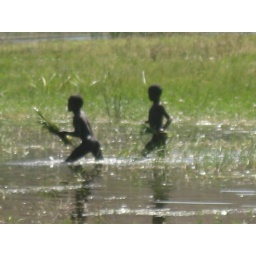
In Lake Awassa by the fish market near my house.